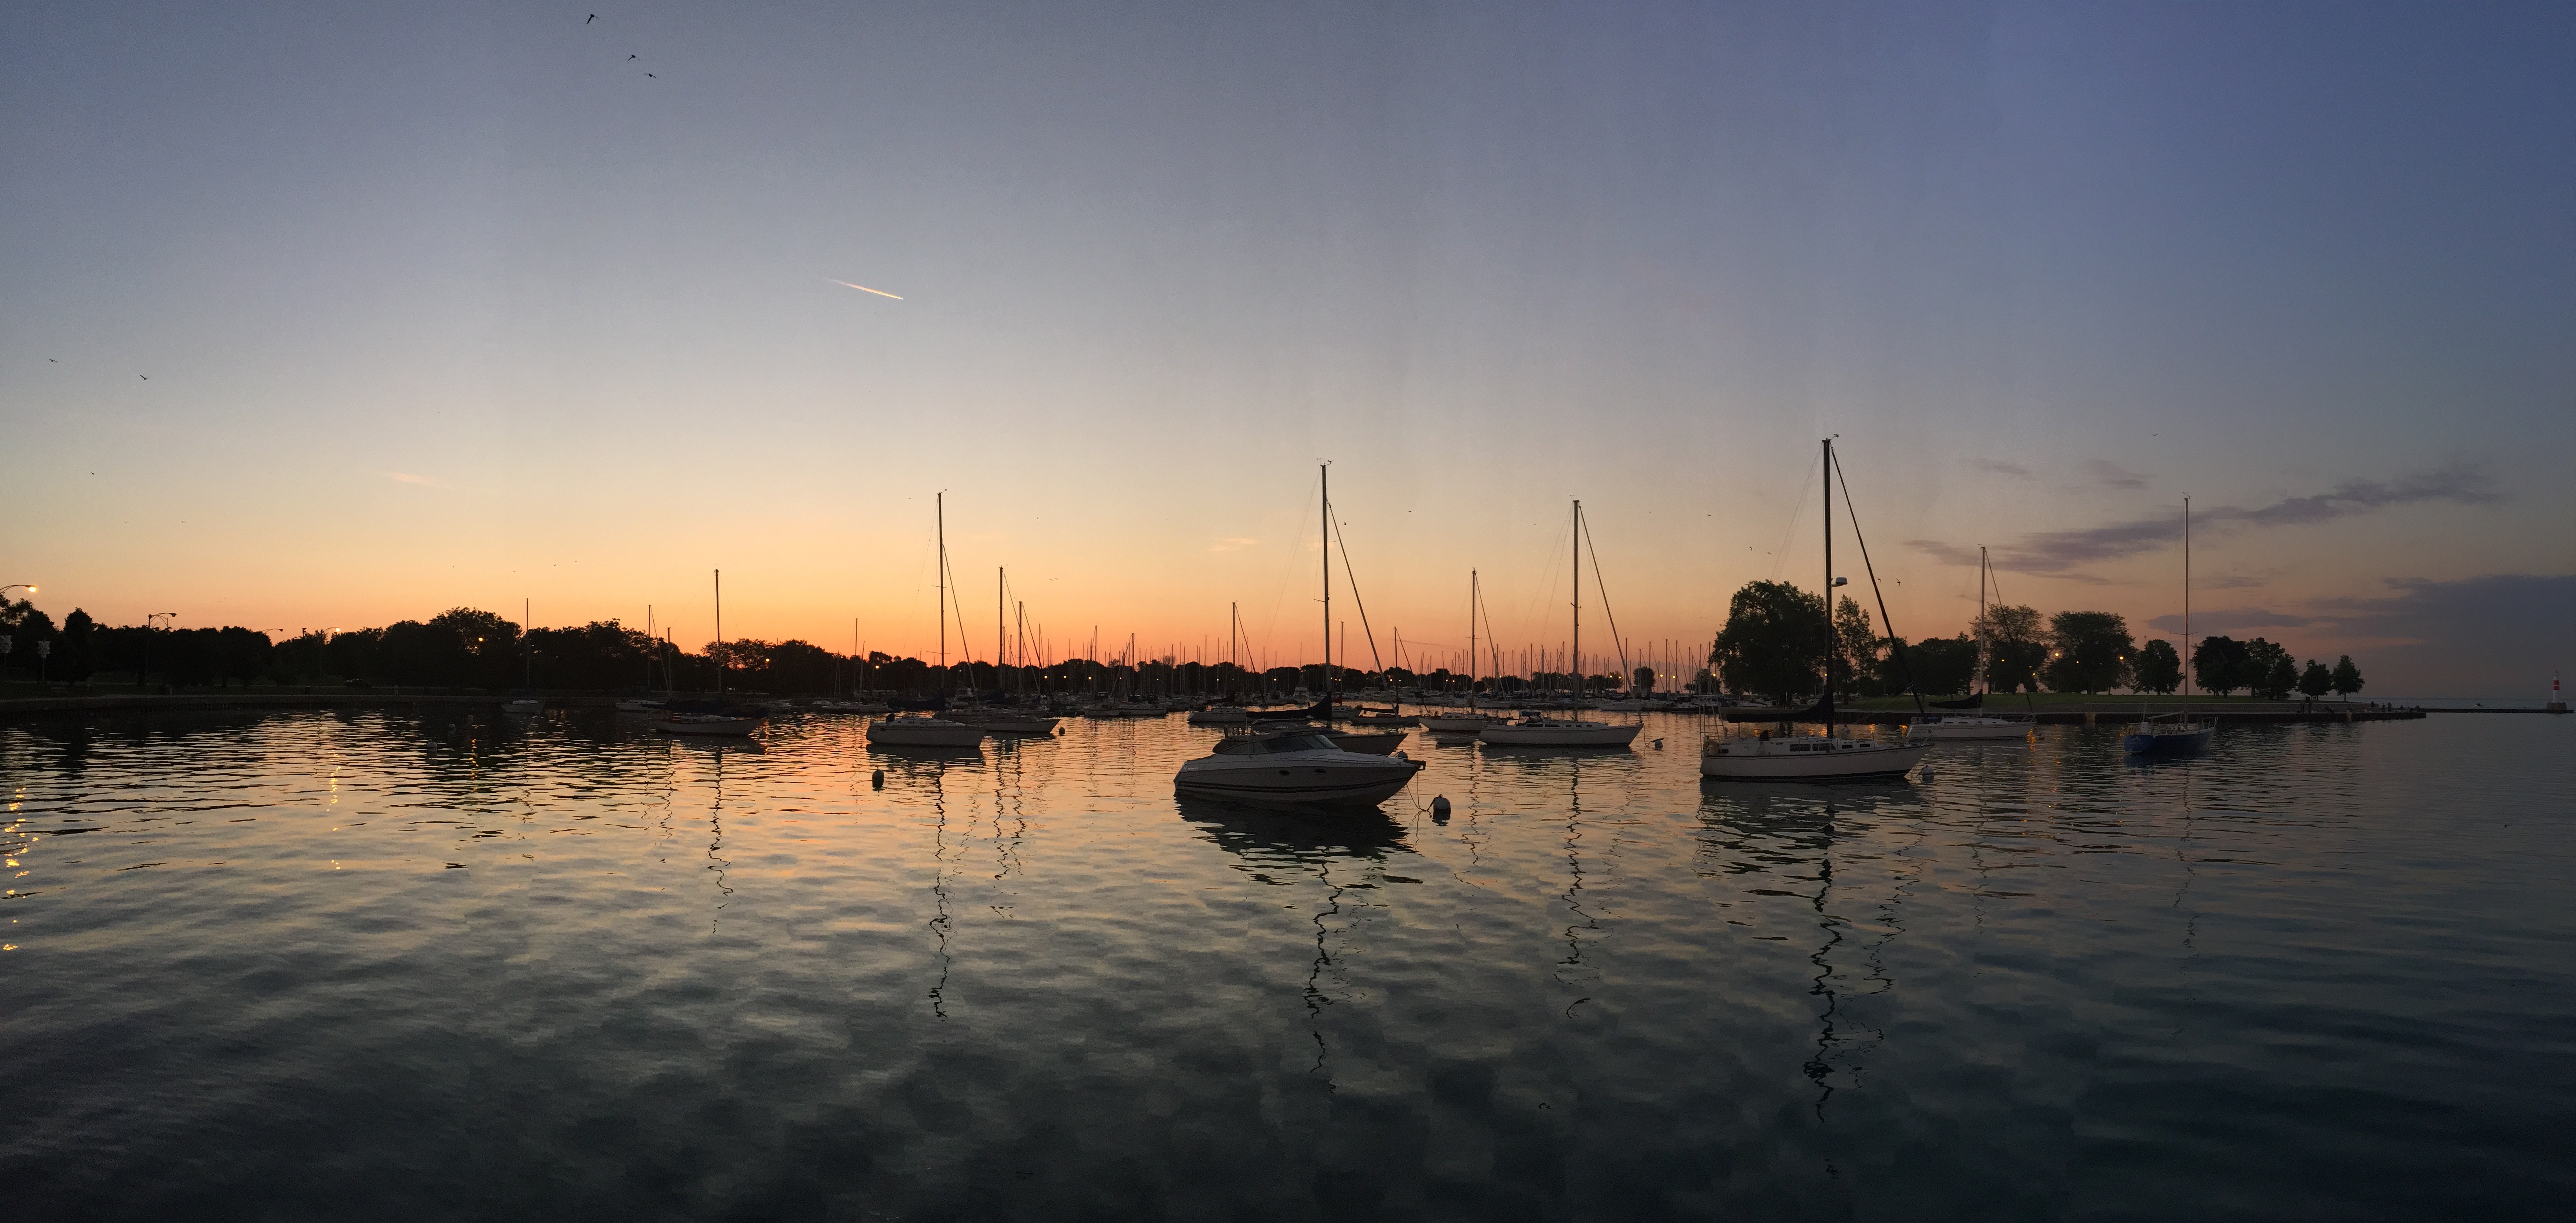
sea, water, horizon, dock, cloud, sunrise, sunset, boat, morning, dawn, dusk, evening, reflection, vehicle, bay, marina